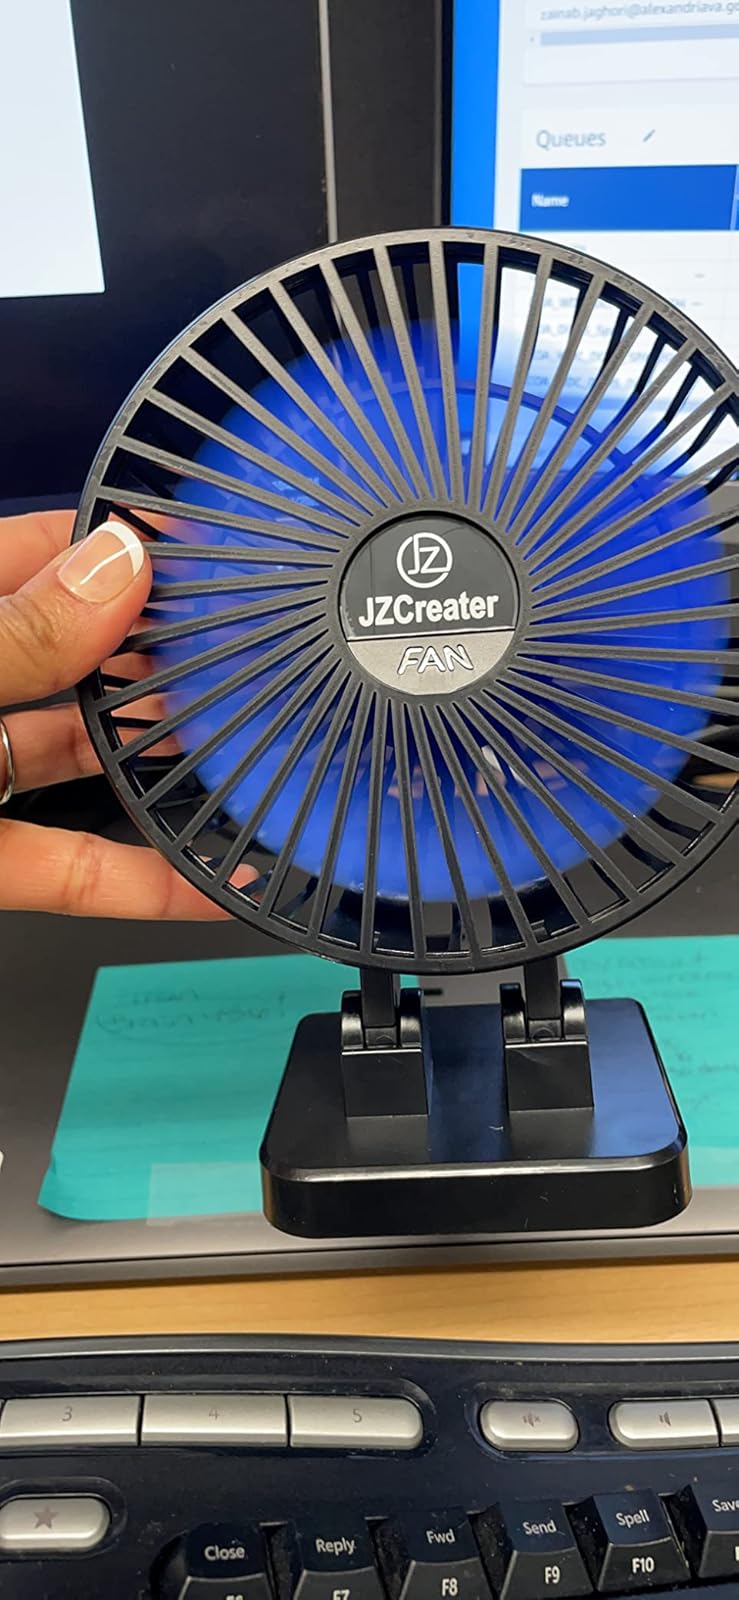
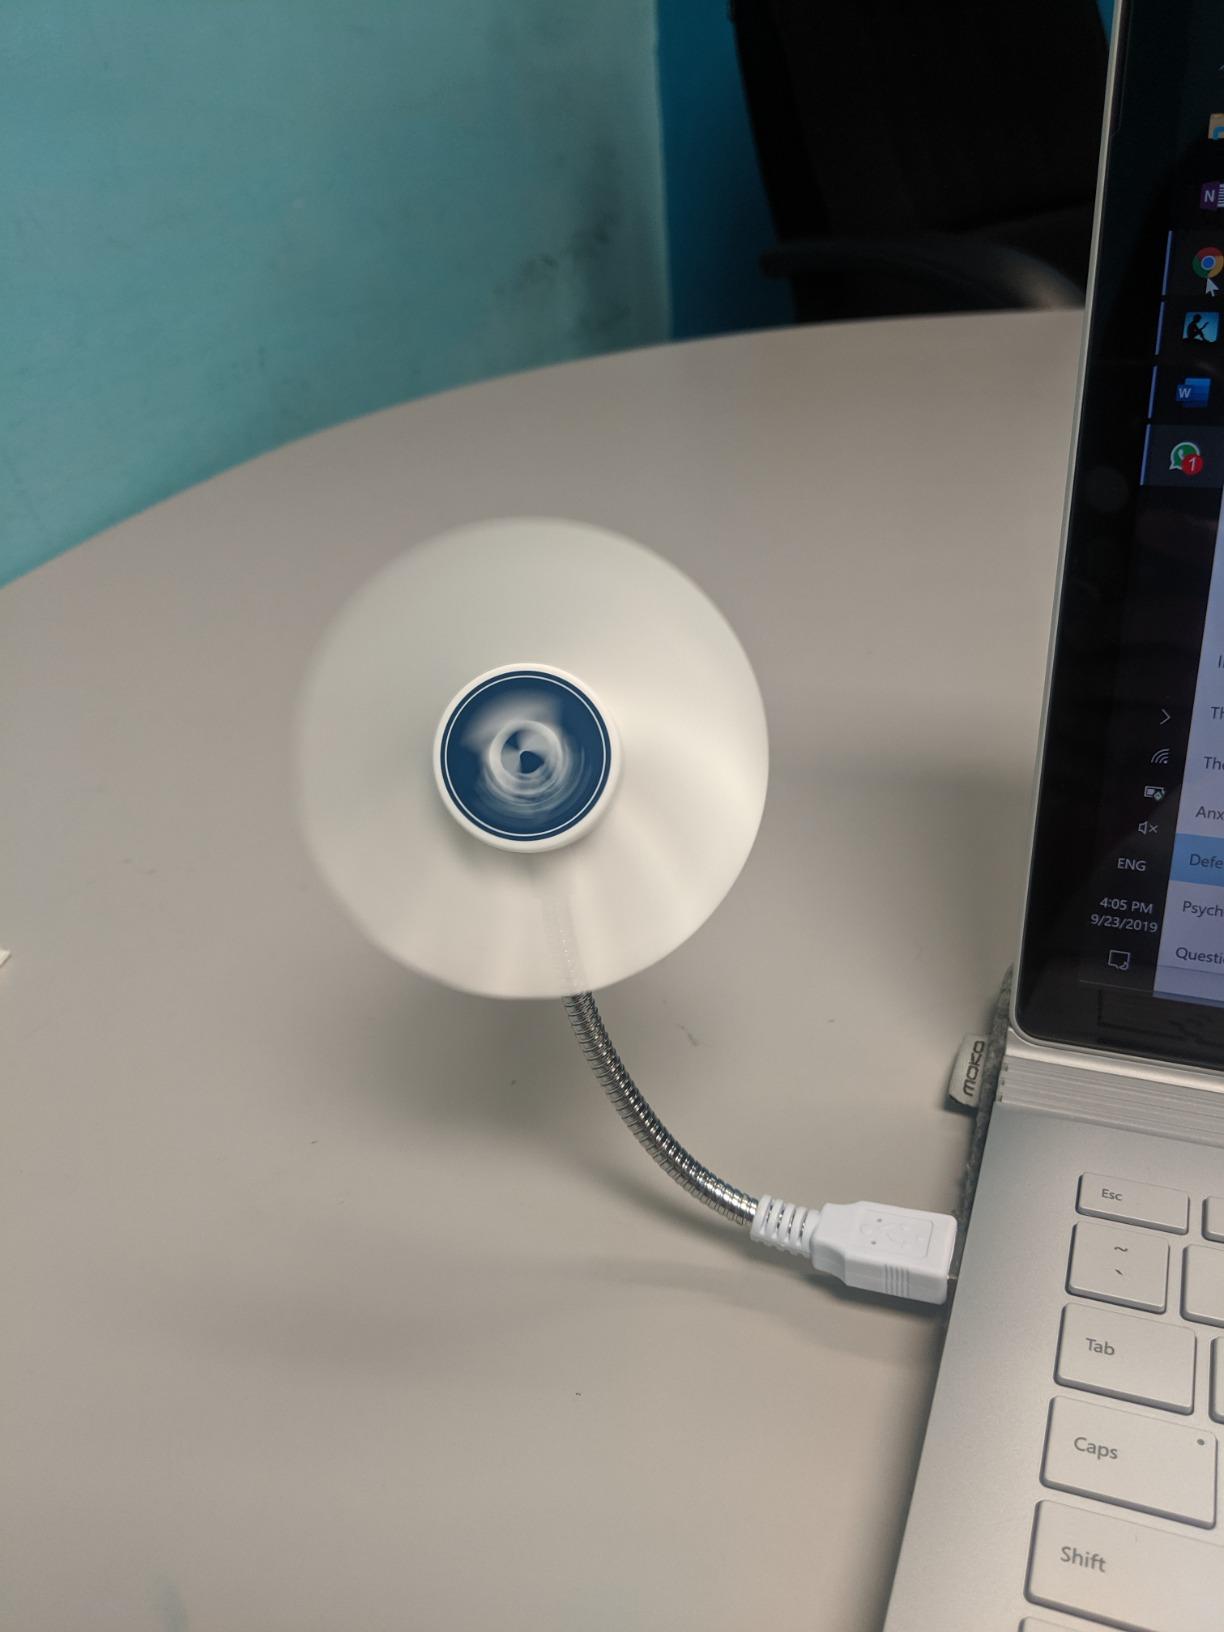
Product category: fan
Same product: no